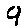
Label: 9